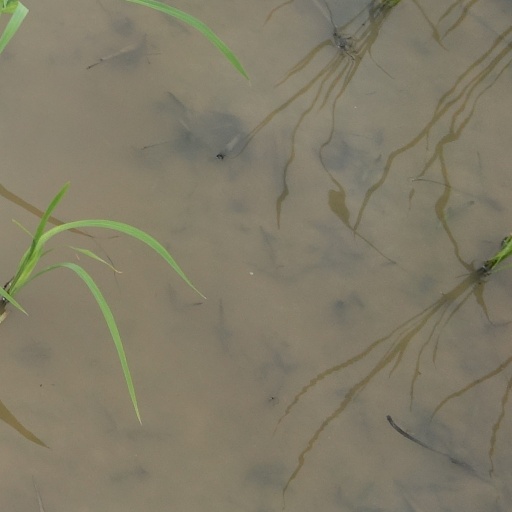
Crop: rice